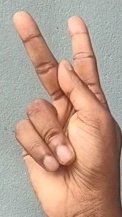
ASL sign: K